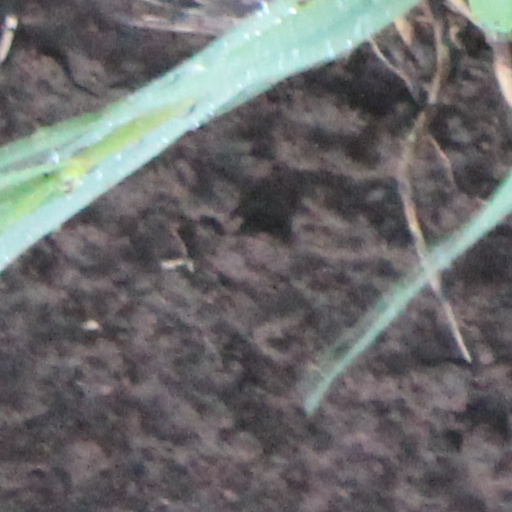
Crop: wheat